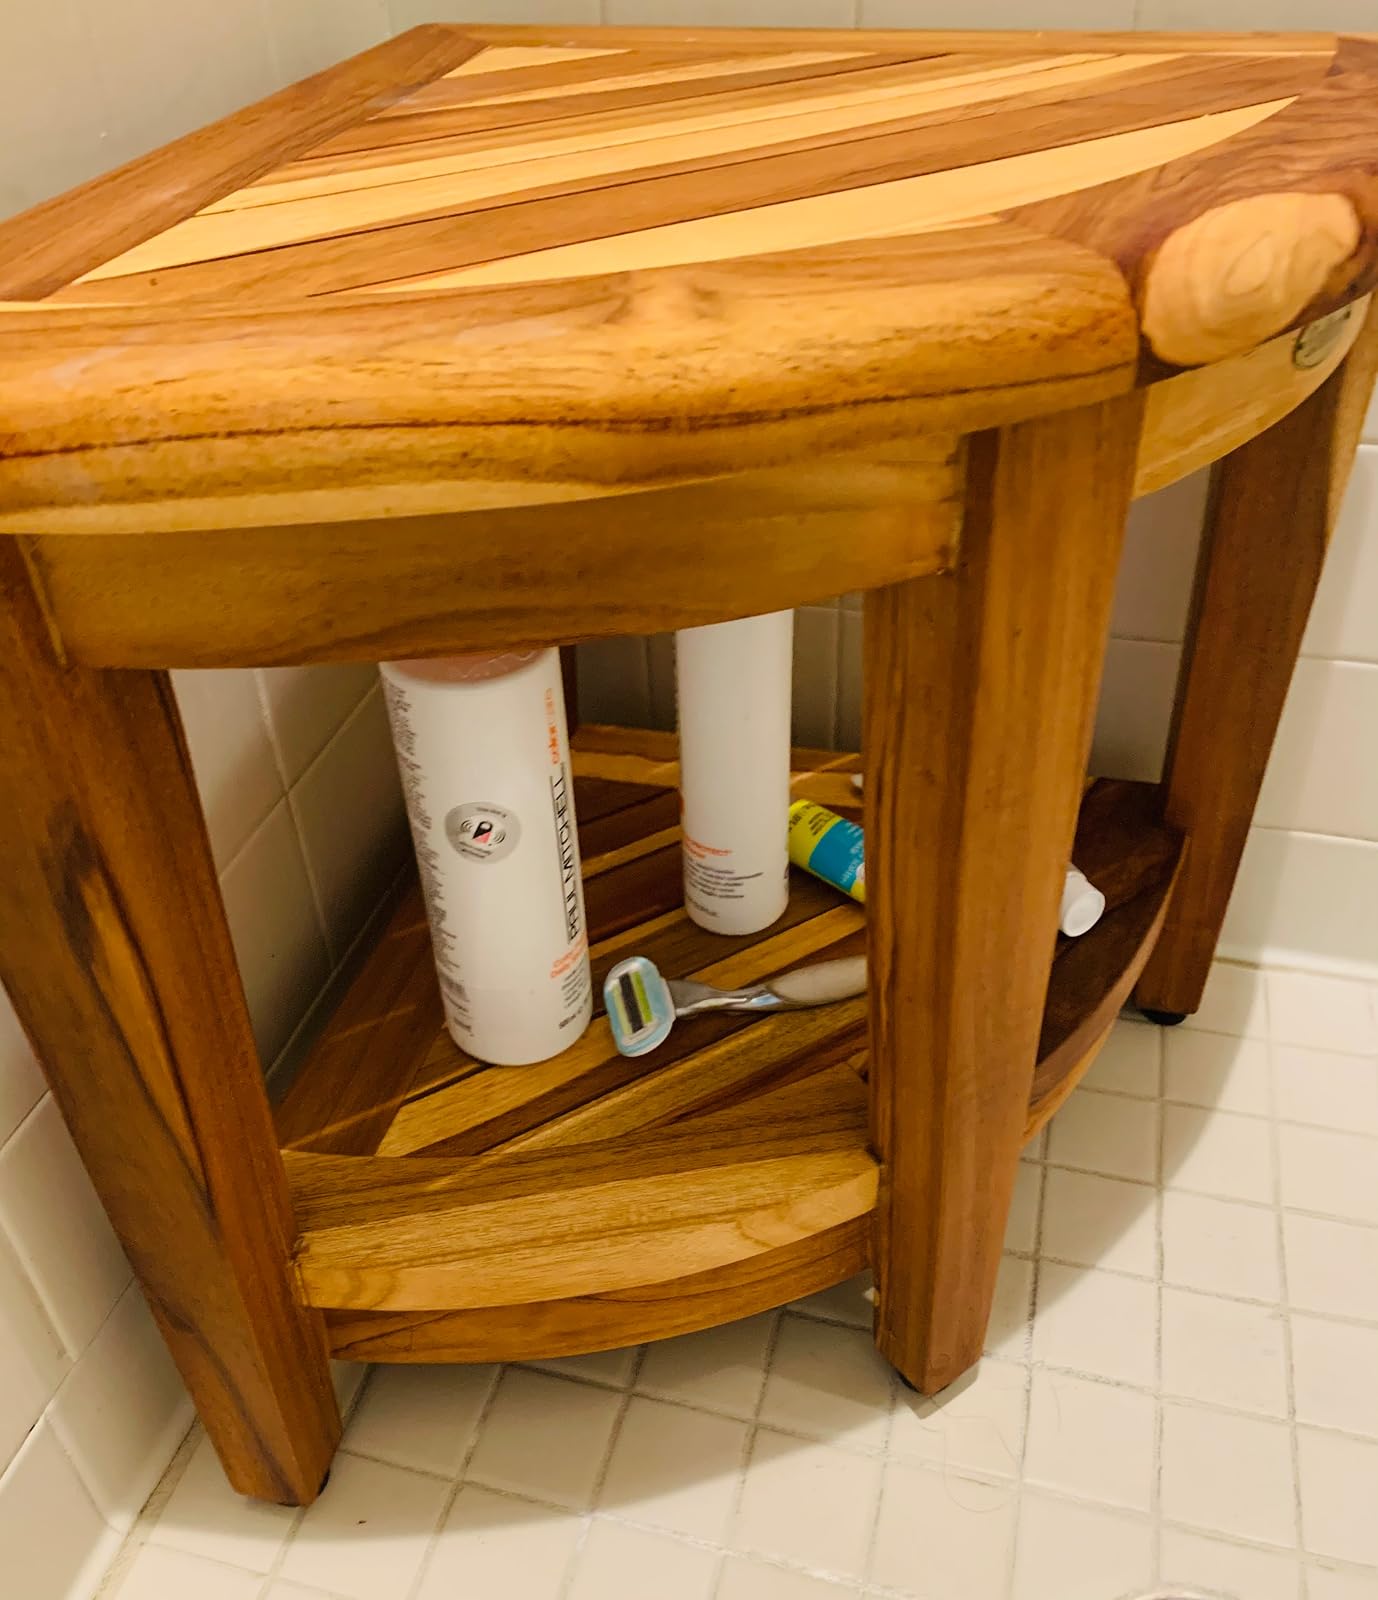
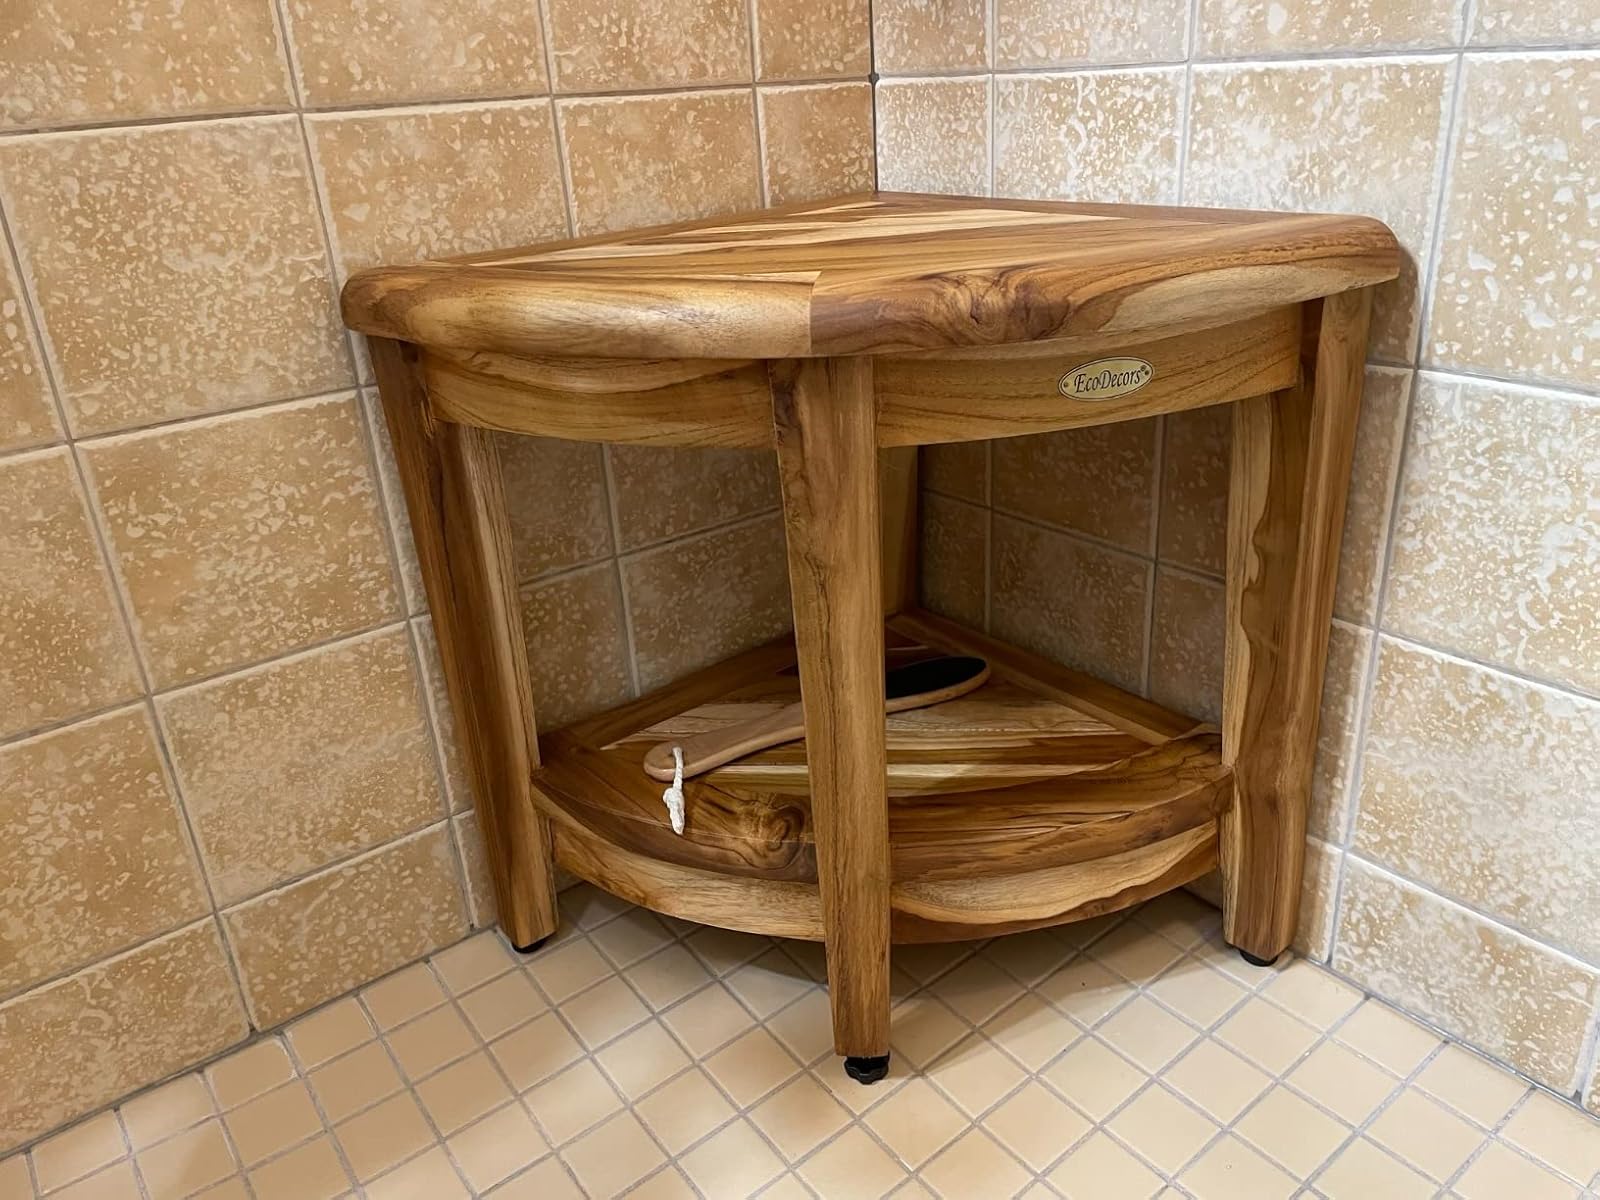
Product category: stool
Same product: yes